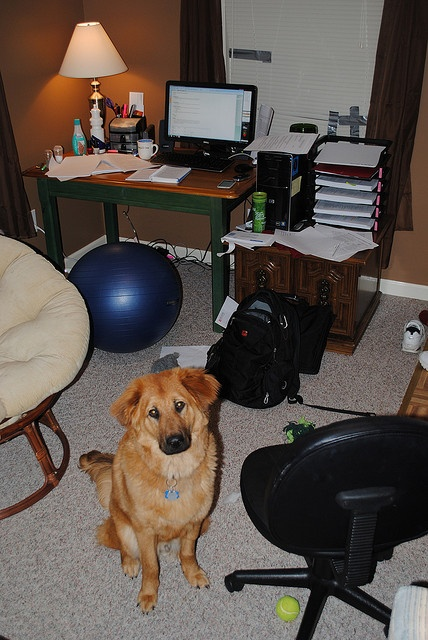
A puppy dog sitting in an office with a computer in it
a dog sitting on the carpet next to a chair
A brown dog sitting in front of a computer desk.
Picture of a dog in its owners office.
A dog is sitting in the middle of a home office area.